Colors X-Factors

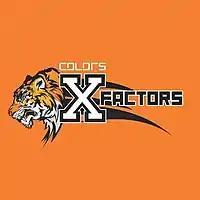

The Colors X-Factors was a professional cricket team that played in the Everest Premier League. Gyanendra Malla, then vice captain of Nepal national cricket team, was the captain of the team, whereas Manzoor Alam was the head coach. The team was owned by the Teletalk Private Limited.